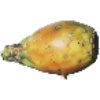
Label: cactus_fruit